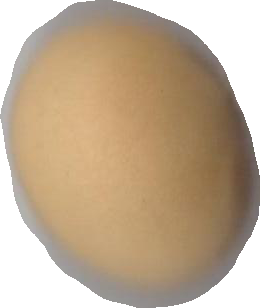
Variety: Dega